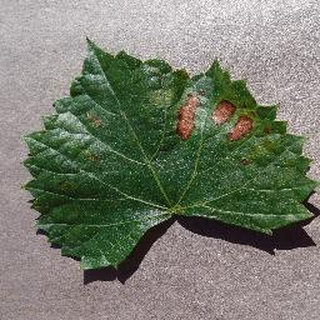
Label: grape_esca_black_measles